Stanisław Ignacy Witkiewicz

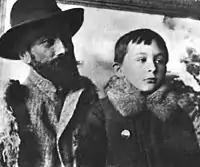
Little "Witkacy" with his father, ca. 1893

Witkiewicz was reared at the family home in Zakopane. In accordance with his father's antipathy to the "servitude of the school," he was home-schooled and encouraged to develop his talents across a range of creative fields. Against his father's wishes he studied at the Kraków Academy of Fine Arts with Józef Mehoffer and Jan Stanisławski.